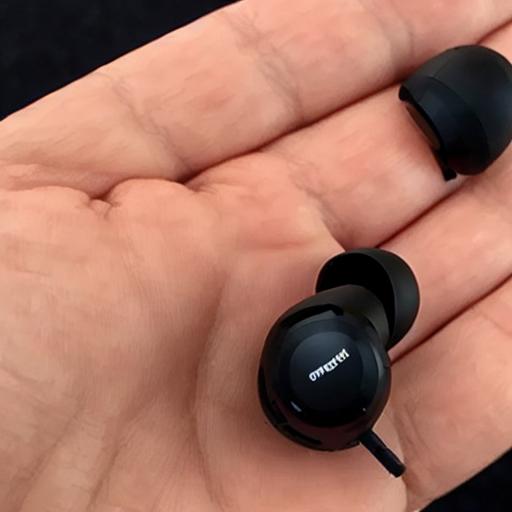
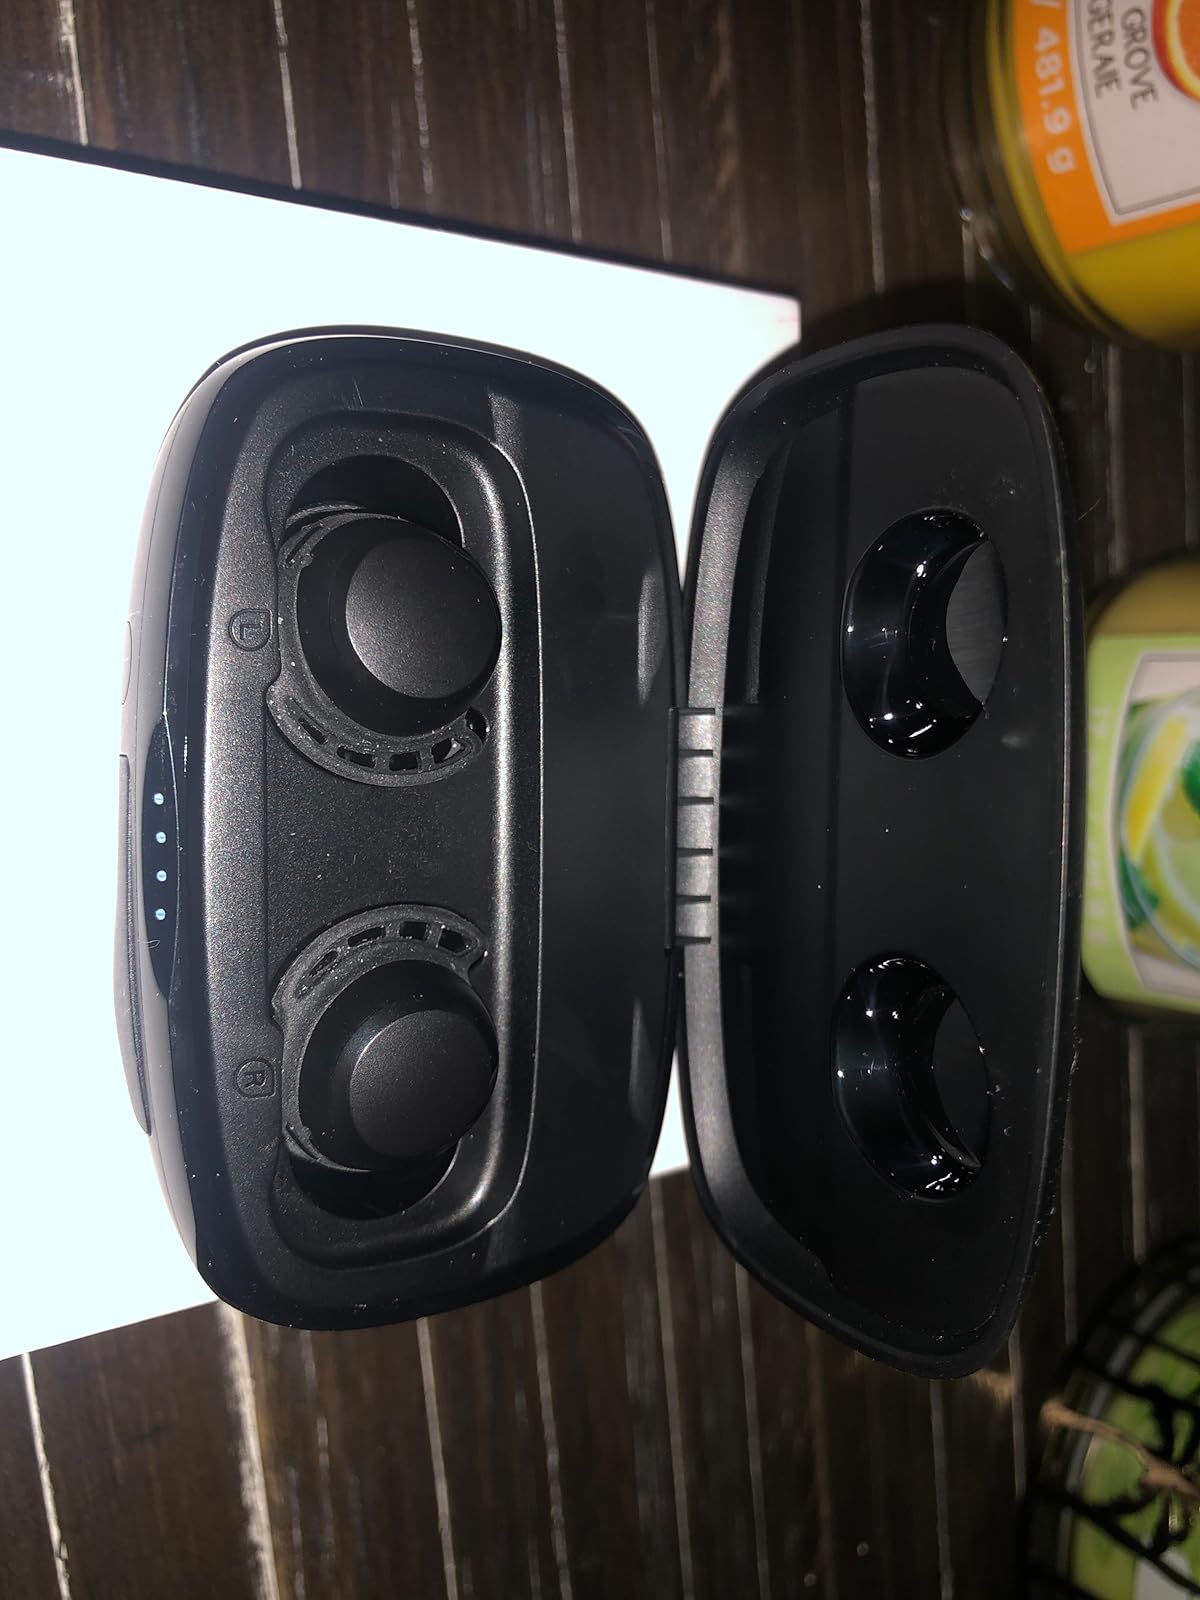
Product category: earbuds
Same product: no